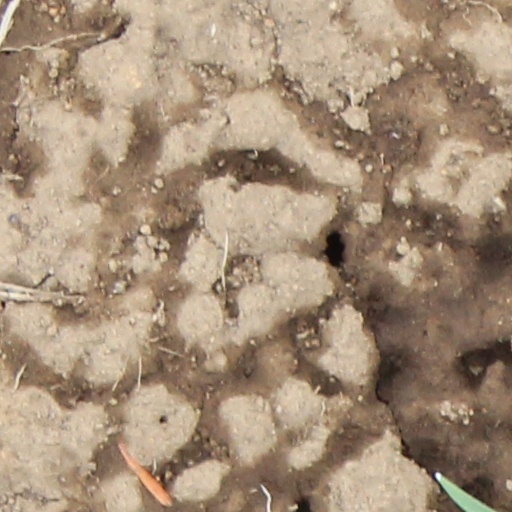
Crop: wheat